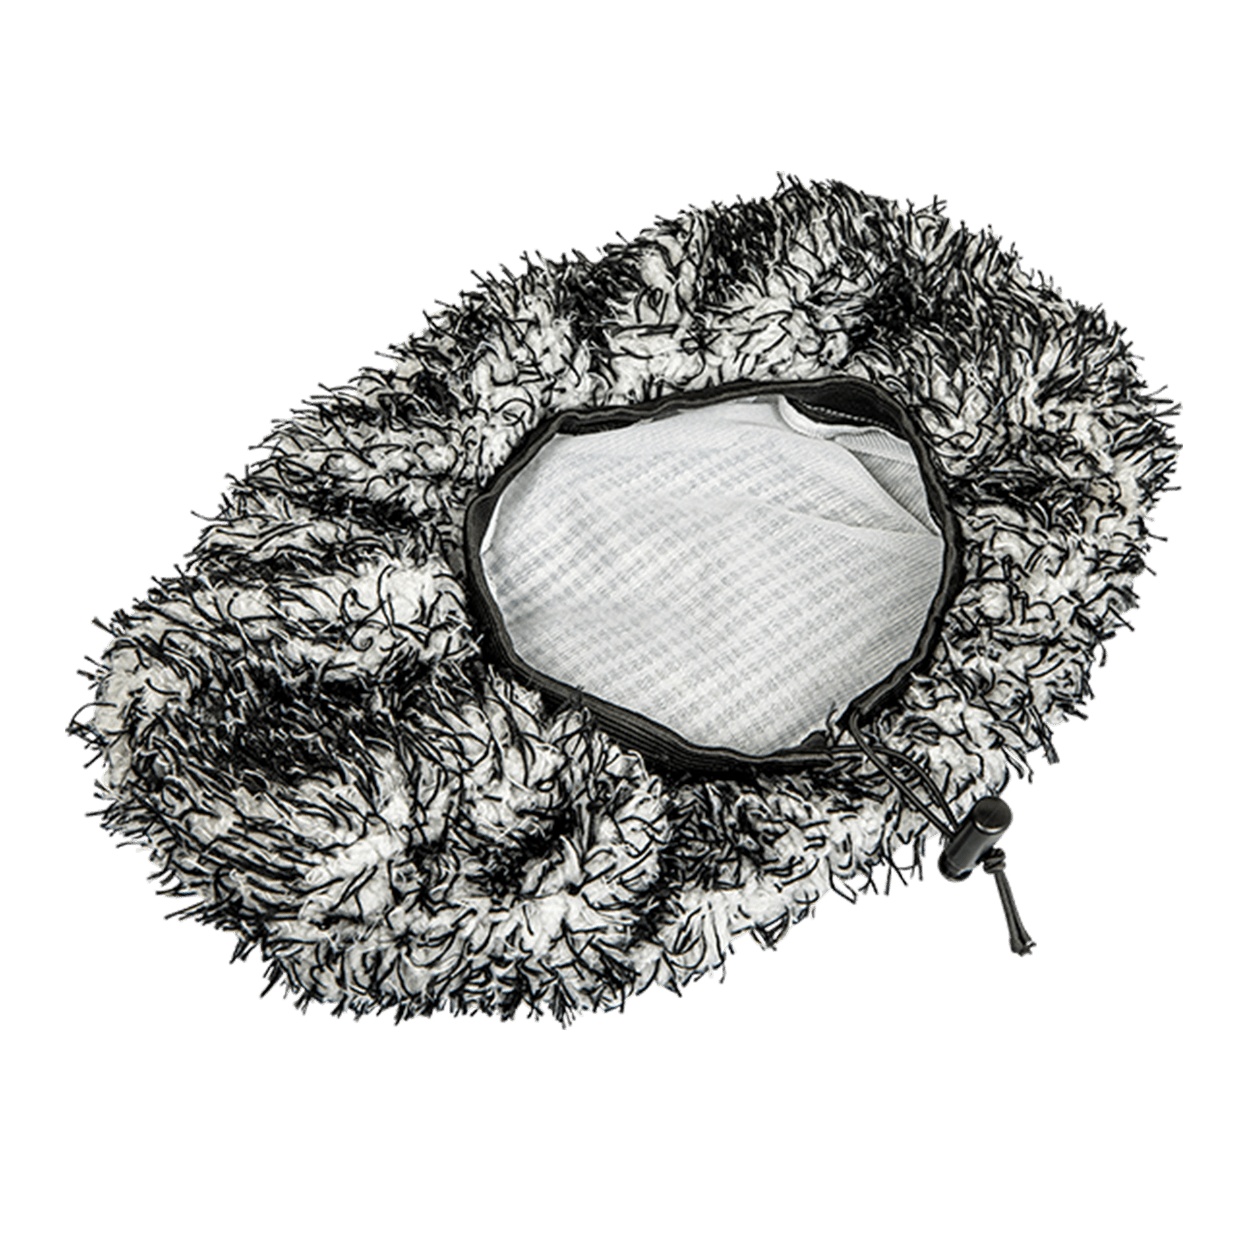
Koch Chemie Bürstenüberzug für SB-Waschanlagen
Du willst dein Fahrzeug in einer SB-Waschanlage reinigen und dabei sicherstellen, dass dein Lack optimal geschützt ist? Dann ist der Koch Chemie Bürstenüberzug für SB-Waschanlagen genau das Richtige für dich! Dieser hochwertige Mikrofaser-Bürstenüberzug ist speziell entwickelt, um schonend und gründlich zu reinigen, ohne deinen Lack zu beschädigen. Warum der Koch Chemie Bürstenüberzug? Der Bürstenüberzug bietet eine innovative Lösung für die Fahrzeugpflege in SB-Waschanlagen. Die Mikrofaserhülle ist besonders lackschonend und fängt Schmutzpartikel sicher auf, sodass sie nicht über den Lack deines Fahrzeugs reiben. Das eingearbeitete Netz sorgt dafür, dass Schmutzpartikel effektiv entfernt werden. Mit einer Kordel und einem Gummizug lässt sich der Überzug sicher an der Waschbürste befestigen und sorgt so für eine effiziente und sichere Reinigung. Besondere Merkmale und Vorteile: Lackschonend: Mikrofaserhülle schützt den Lack vor Kratzern und Beschädigungen. Einfache Befestigung: Dank Kordel und Gummizug sicher an der Waschbürste fixierbar. Sicherer Transport: Nach der Nutzung einfach im wasserabweisenden Schutzbeutel aufbewahren und transportieren. Hochwertige Verarbeitung: Wasser- und schaumdurchlässig, für eine optimale Reinigungserfahrung. Pflegeleicht: Waschbar mit speziellem Mikrofaserwaschmittel; Handwäsche bis 30°C empfohlen. Mit dem Koch Chemie Bürstenüberzug kannst du sicher sein, dass dein Fahrzeug auch in der SB-Waschanlage schonend und effektiv gereinigt wird.
Brand: Koch Chemie
Category: Vehicles & Parts > Vehicle Parts & Accessories > Vehicle Maintenance, Care & Decor > Vehicle Cleaning > Car Wash Solutions